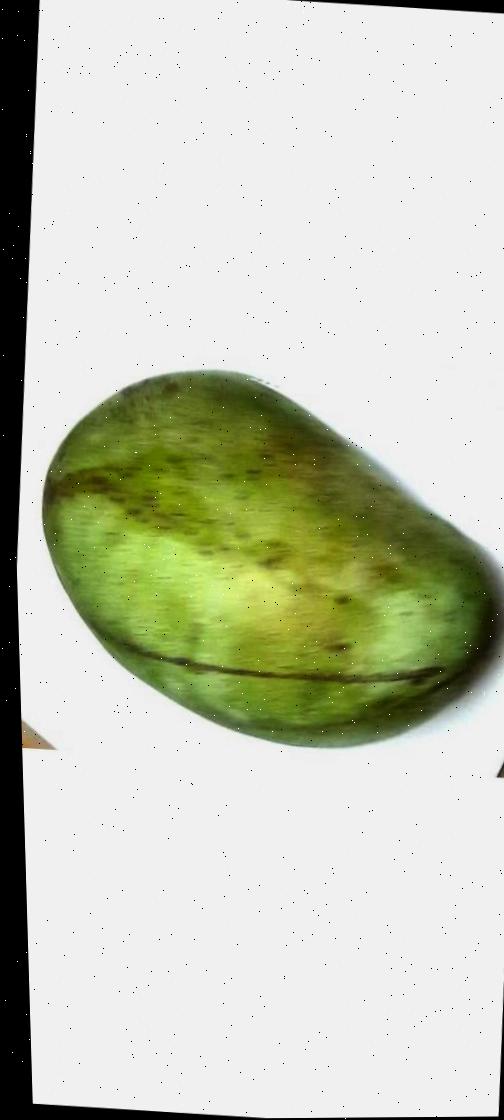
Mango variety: Fazli Classic